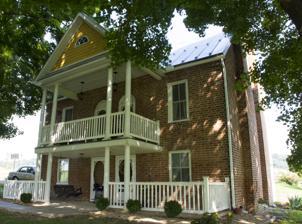
Building: James Alexander House
Country: United States of America
Year built: 1827
Historic house in Virginia, United States United States historic place James Alexander House U.S. National Register of Historic Places Virginia Landmarks Register Show map of Virginia Show map of the United States Location North of Spottswood on VA 671, near Spottswood, Virginia Coordinates 37°57′52″N 79°12′12″W / 37.96444°N 79.20333°W / 37.96444; -79.20333 Area 55 acres (22 ha) Built 1827 ( 1827 ) Architectural style Federal NRHP reference No. 82004543 VLR No. 007-0604 Significant dates Added to NRHP September 16, 1982 Designated VLR June 16, 1981 James Alexander House (also known as the Alexander-Long House ) is a historic house located near Spottswood , Augusta County, Virginia . Description and history It was built in 1827, and is a two-story, four-bay, double-pile, hall-and-parlor plan, banked brick dwelling with a gable roof. It features four exterior end chimneys and a four-bay neocolonial porch added around the turn of the 20th century. The interior features Federal style woodwork. Also on the property are a contributing two-level limestone spring house , frame barn, smokehouse, and livestock houses. It was listed on the National Register of Historic Places on September 16, 1982. References